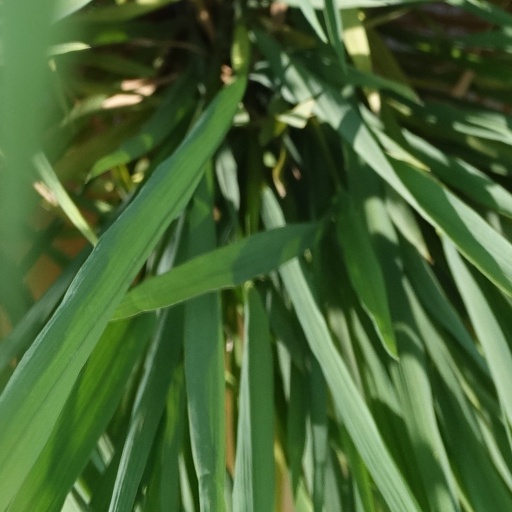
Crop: rice